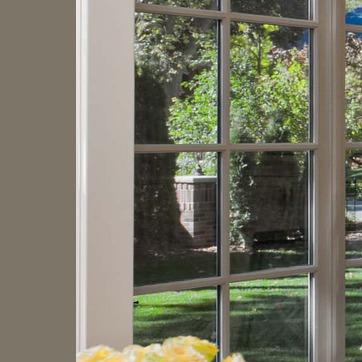
Material: glass